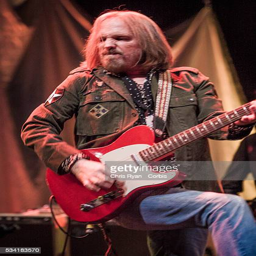
heartland rock artist performs on stage at arena